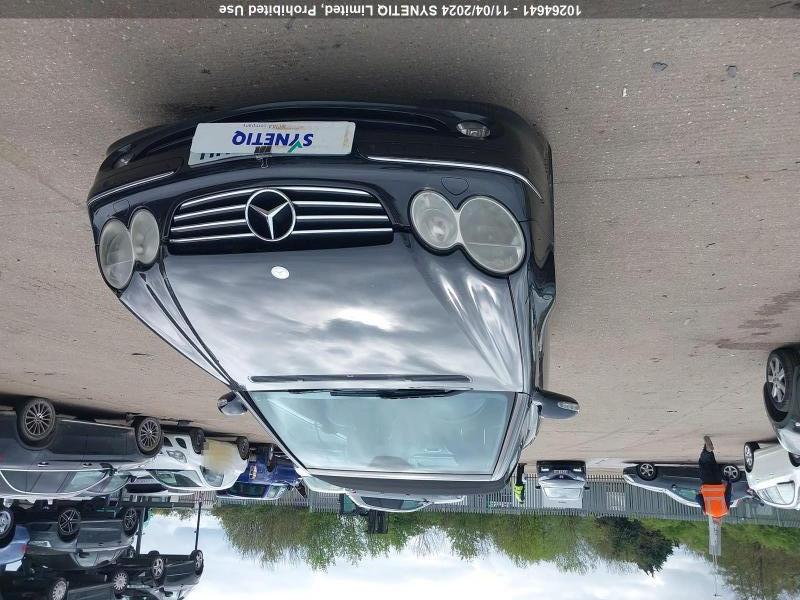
Aucun dommage détecté.
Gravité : aucun